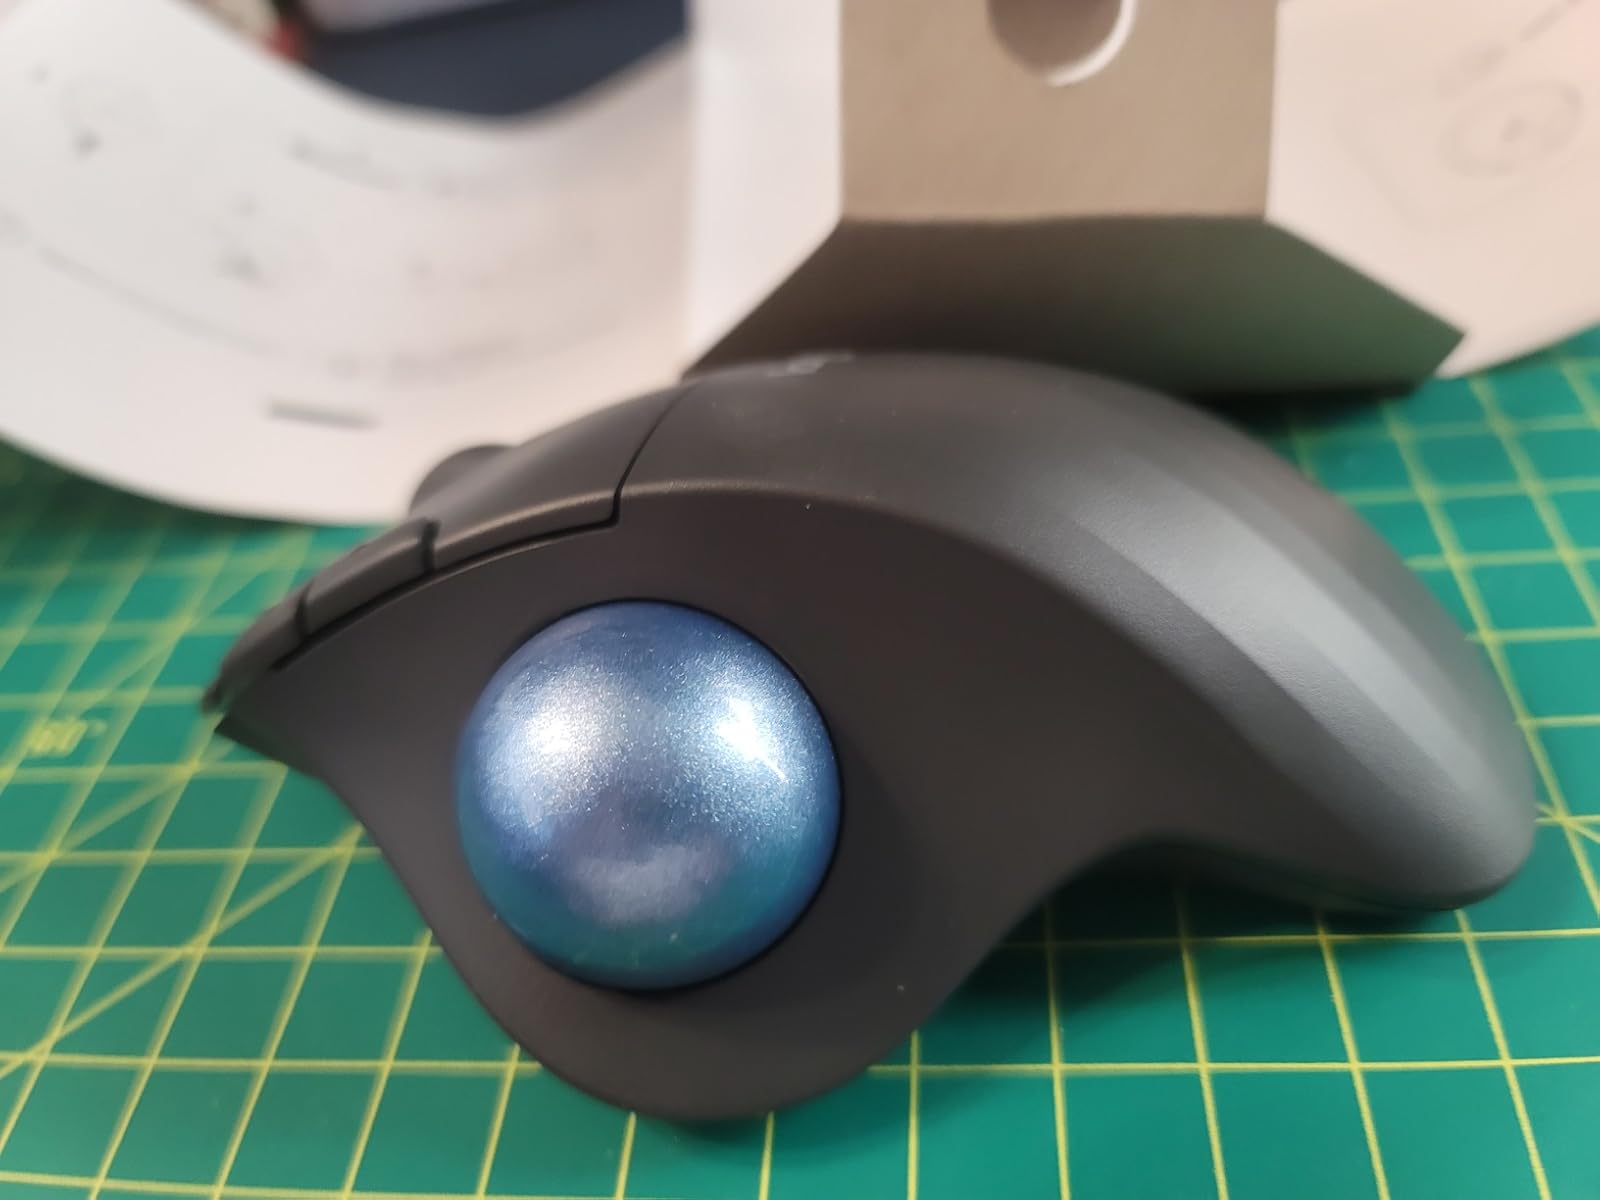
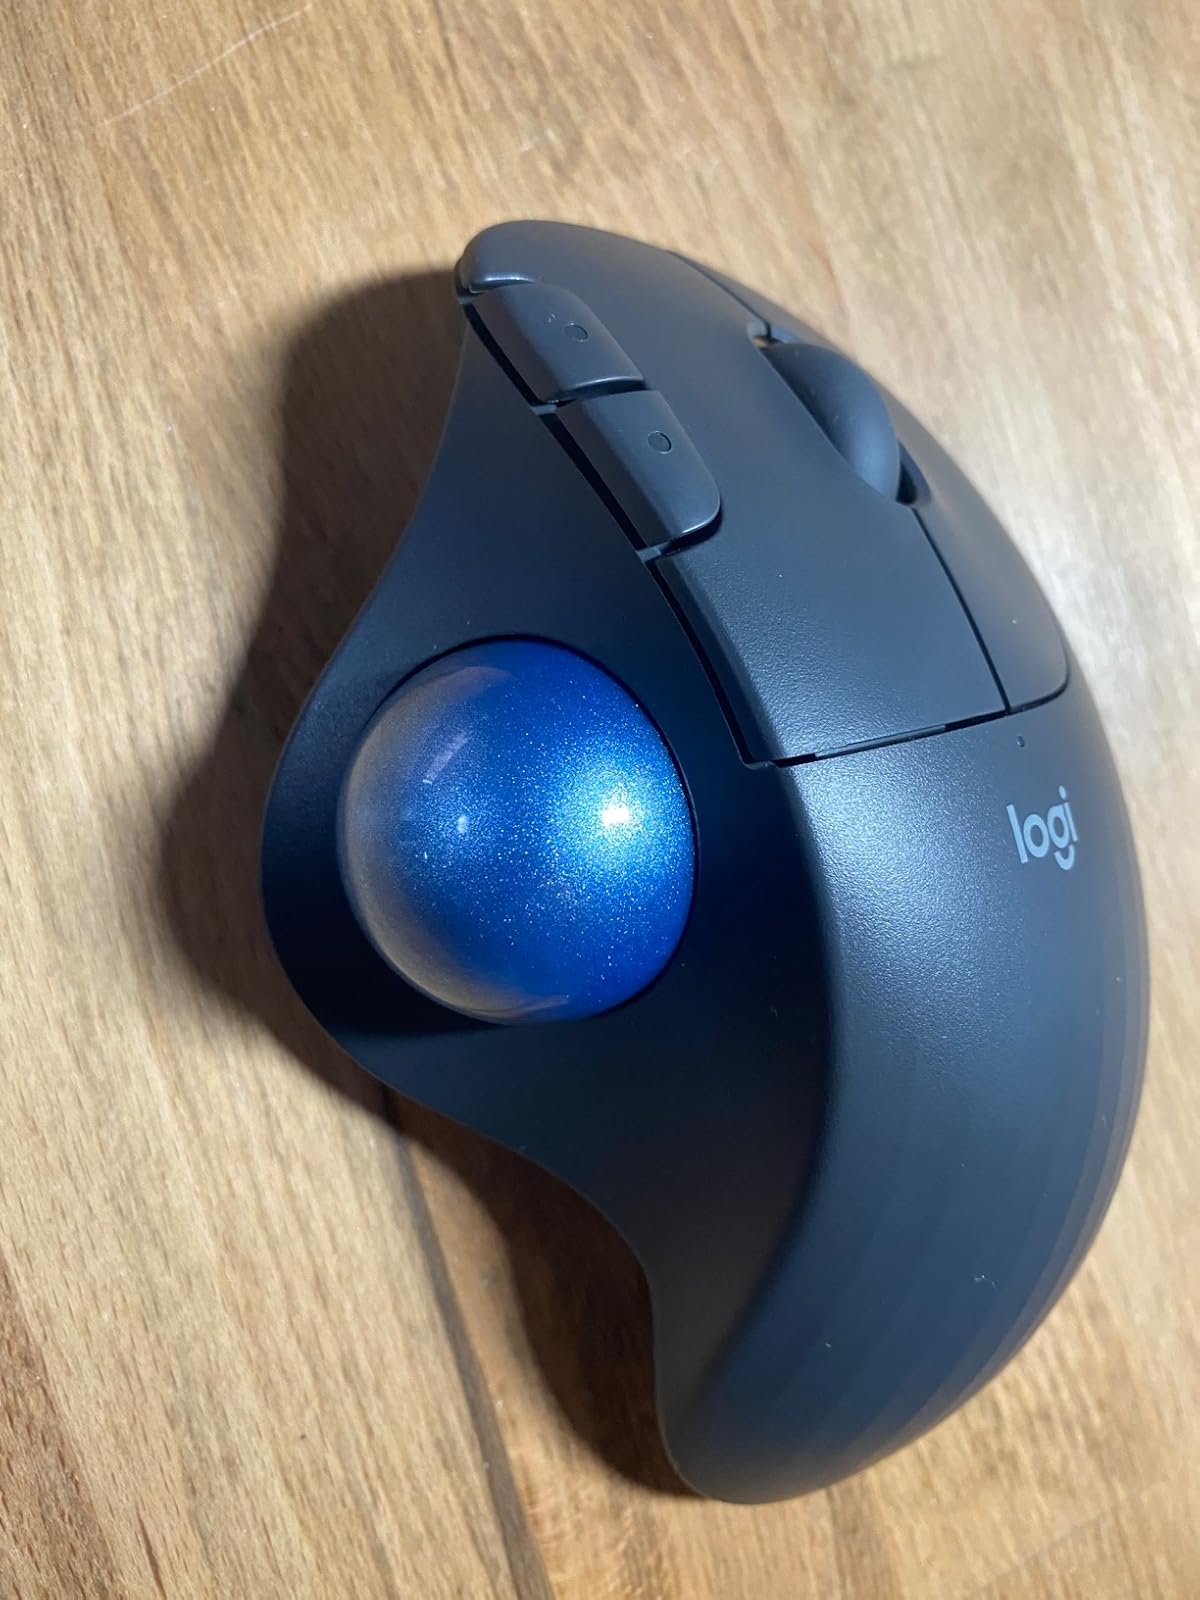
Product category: mouse
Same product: yes